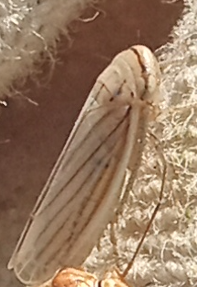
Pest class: non_pest_herbivores